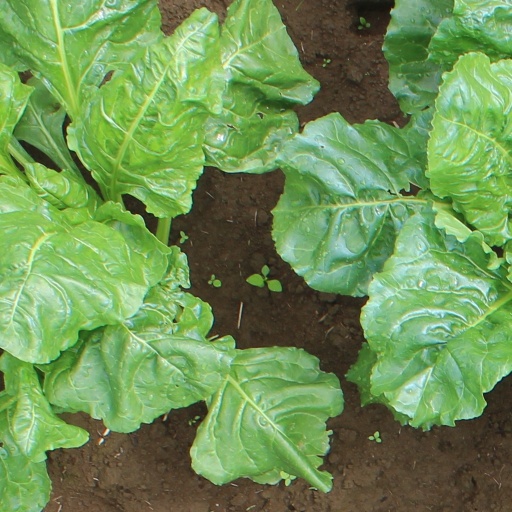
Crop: sugar beet